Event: Nepal Earthquake
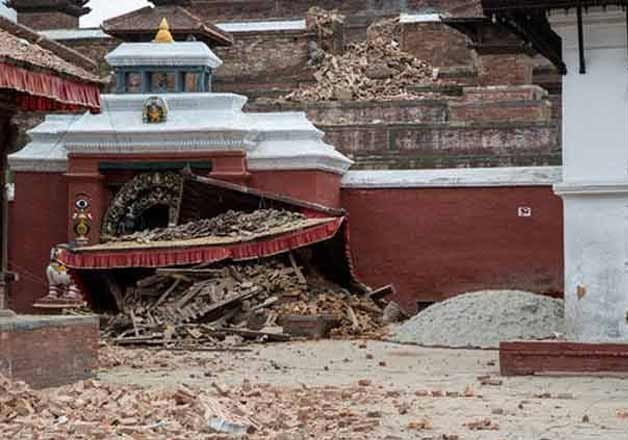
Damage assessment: damage